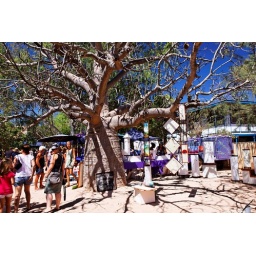
20090919-09-Boab tree in Broome market